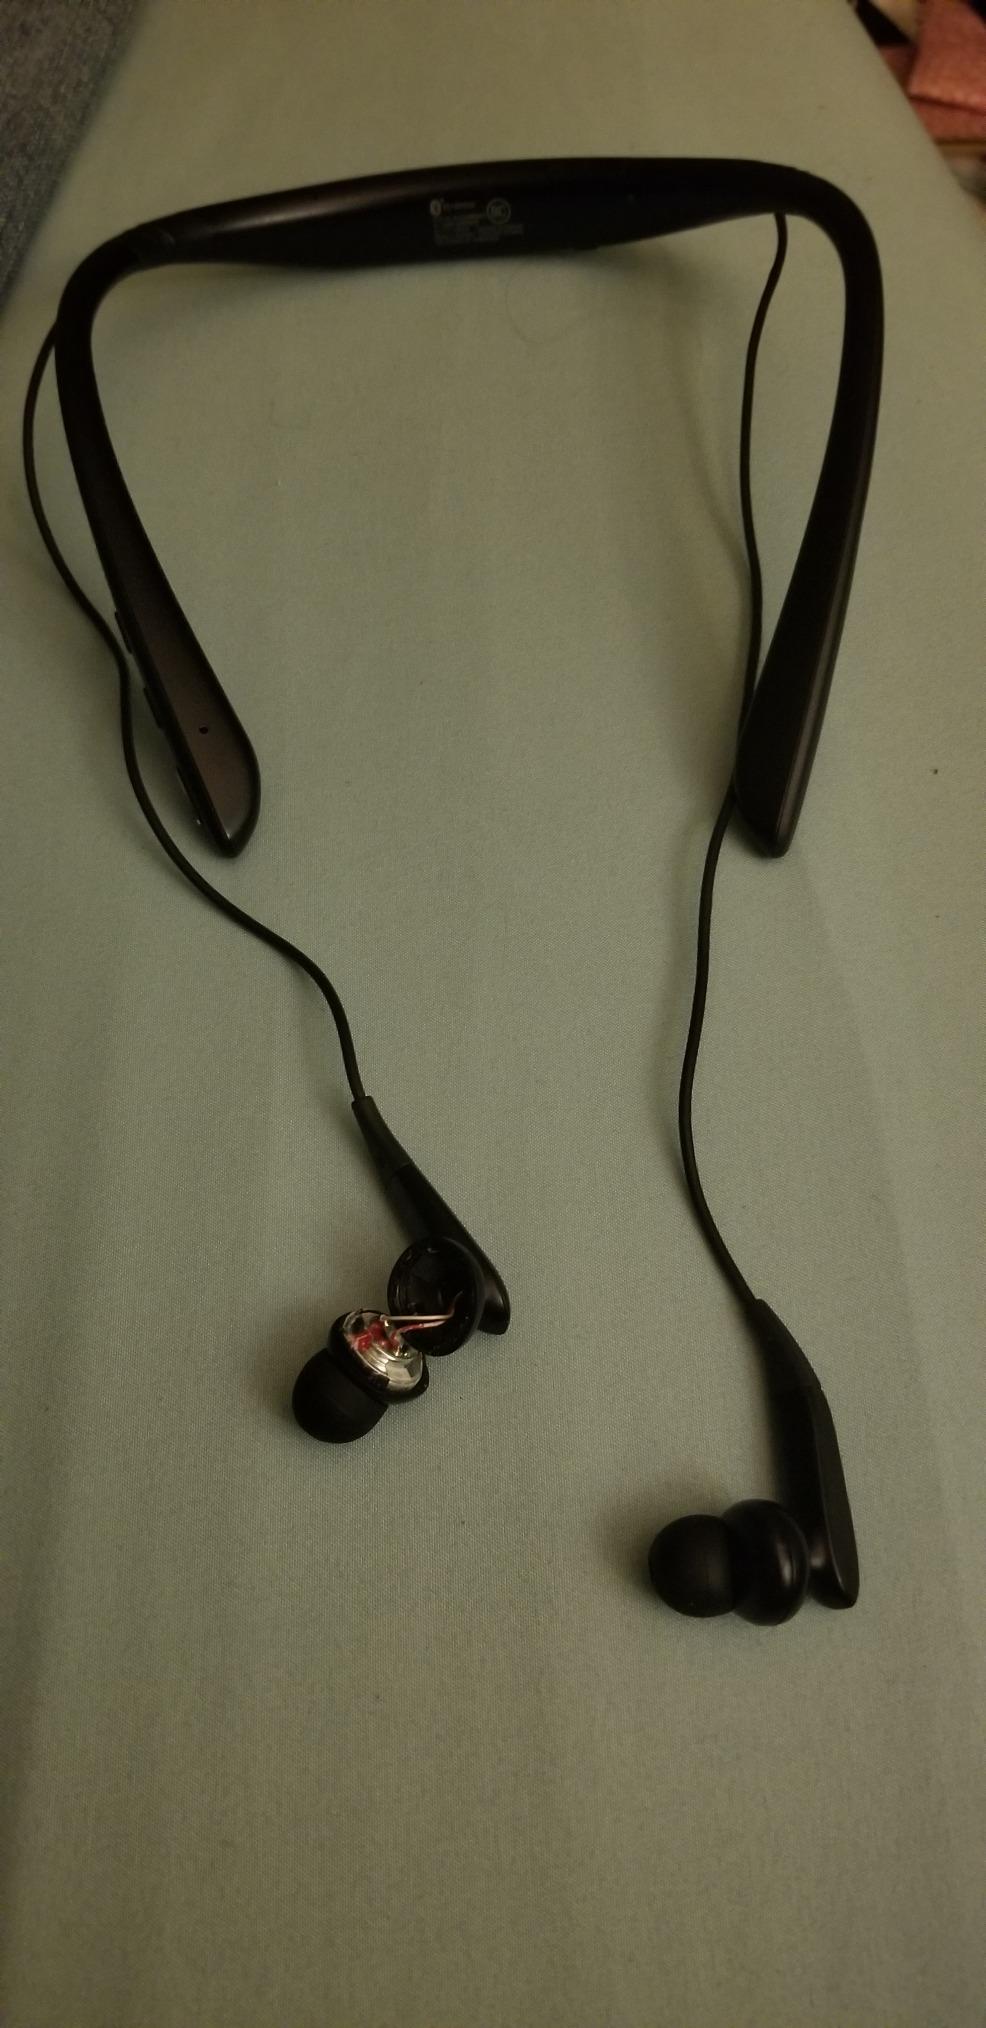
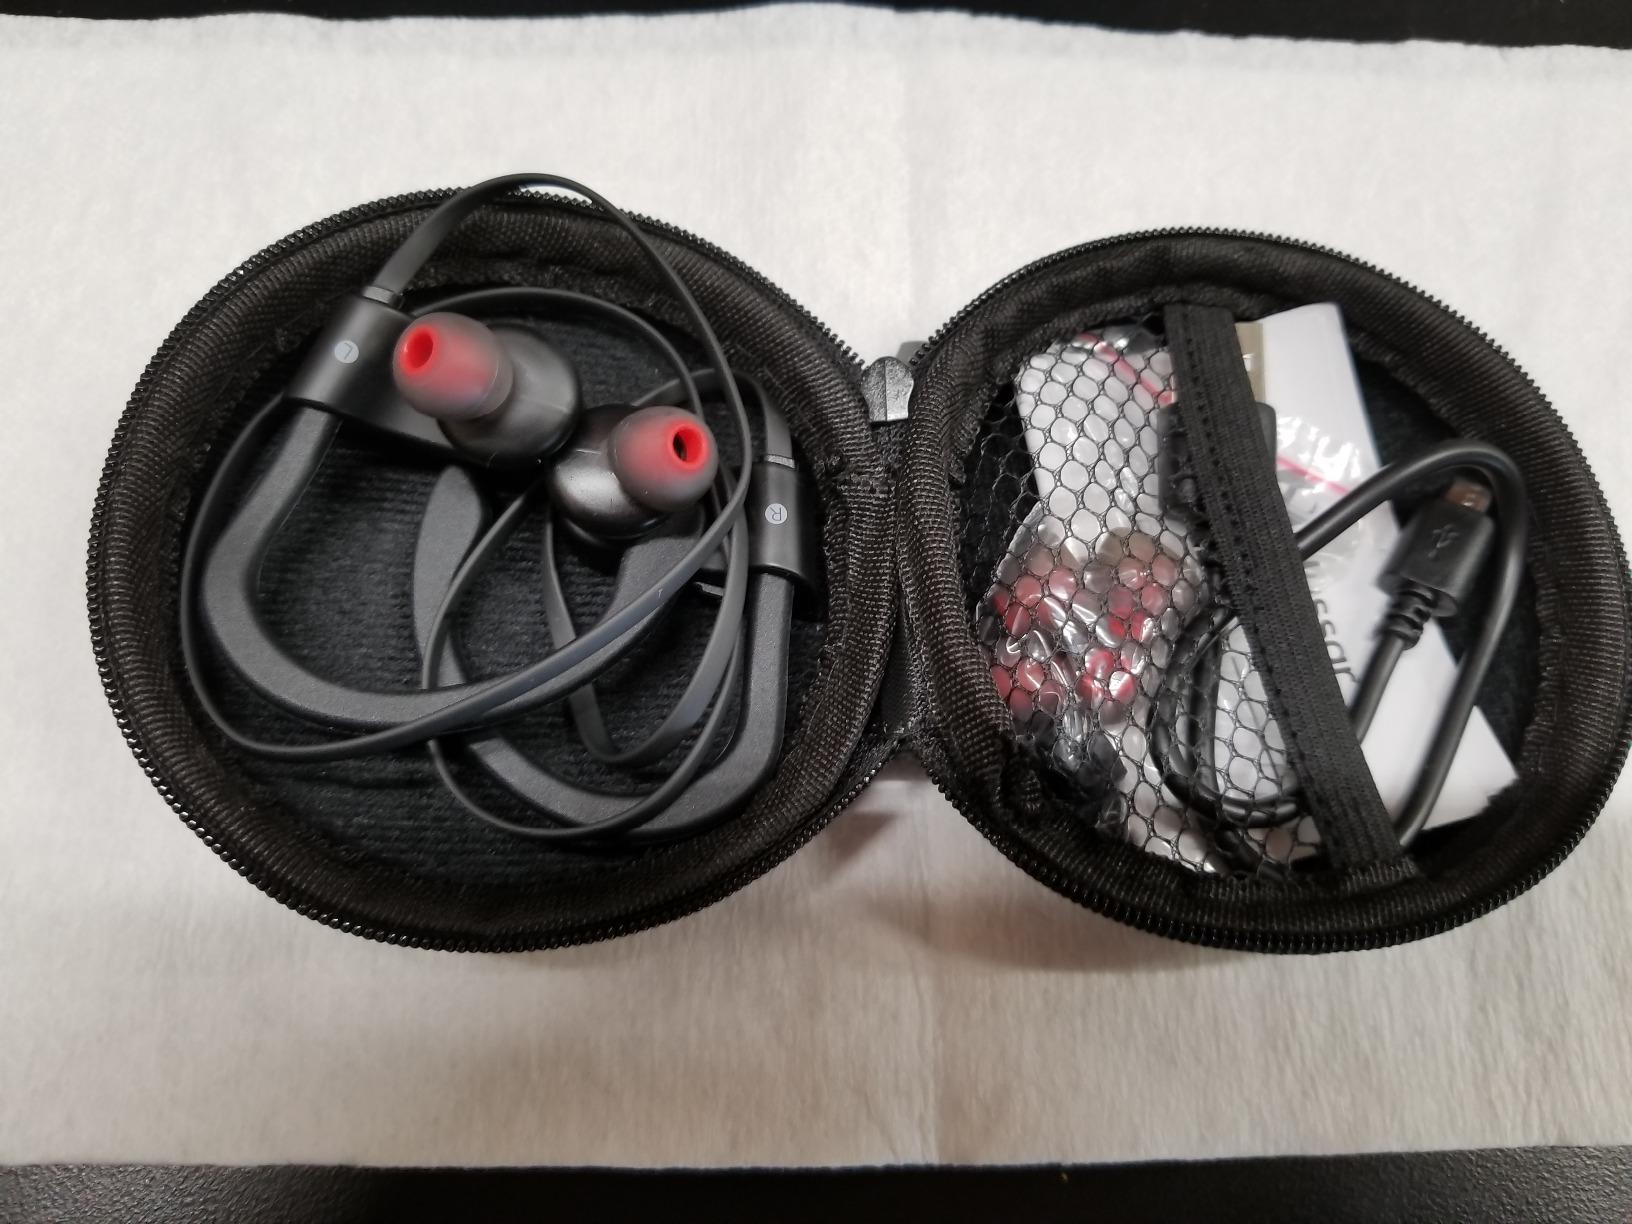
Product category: headphones
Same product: no